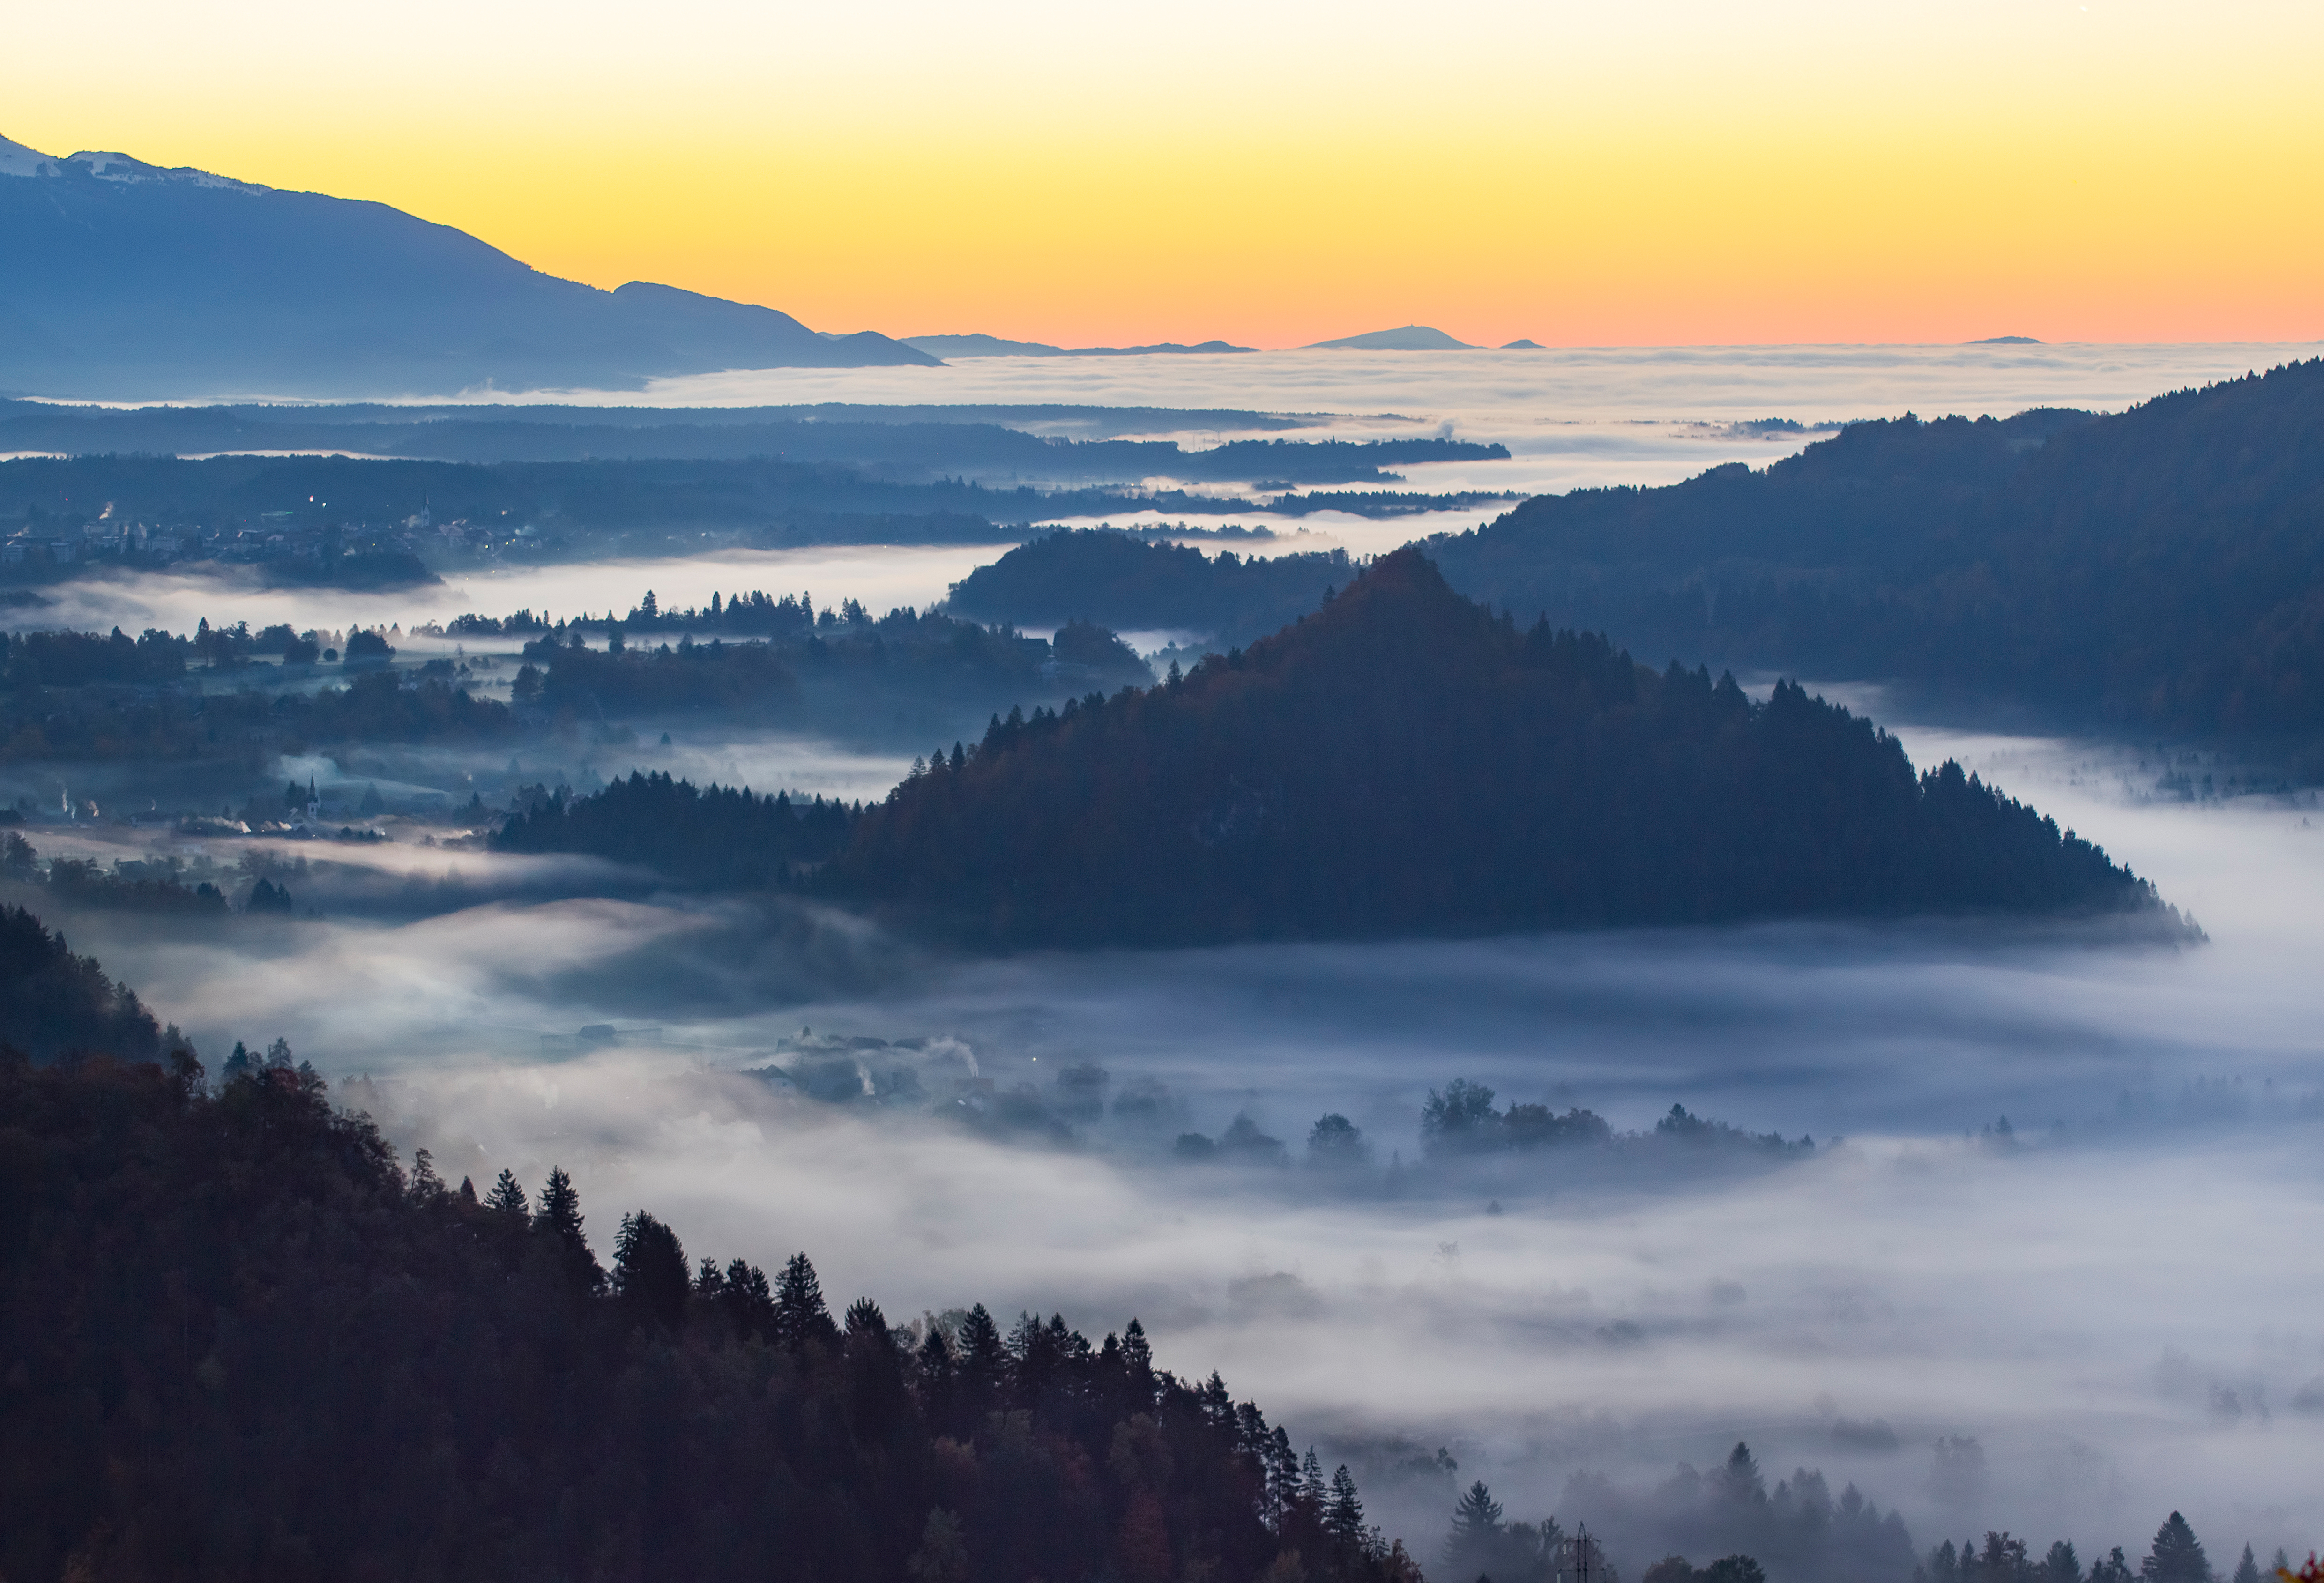
landscape, nature, forest, wilderness, mountain, snow, winter, cloud, fog, sunrise, sunset, mist, morning, hill, lake, dawn, valley, mountain range, dusk, evening, reflection, weather, ridge, alps, plateau, loch, landform, geographical feature, atmospheric phenomenon, mountainous landforms, sunsetmcloud